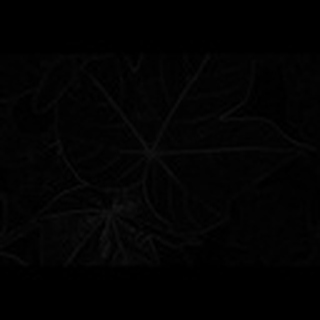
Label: healthy_cotton